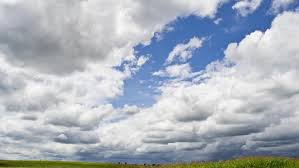
Weather: cloudy or overcast